Gijsbert van Veen

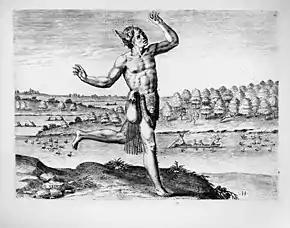
"The Conjurer"

Gijsbert, Gijsbrecht or Gysbrecht van Veen (Leiden, c. 1562 – Antwerp, 1628) was a Dutch painter, draughtsman and engraver. He is known for his portrait paintings and reproductive engravings.